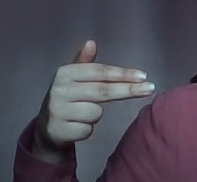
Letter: ghain